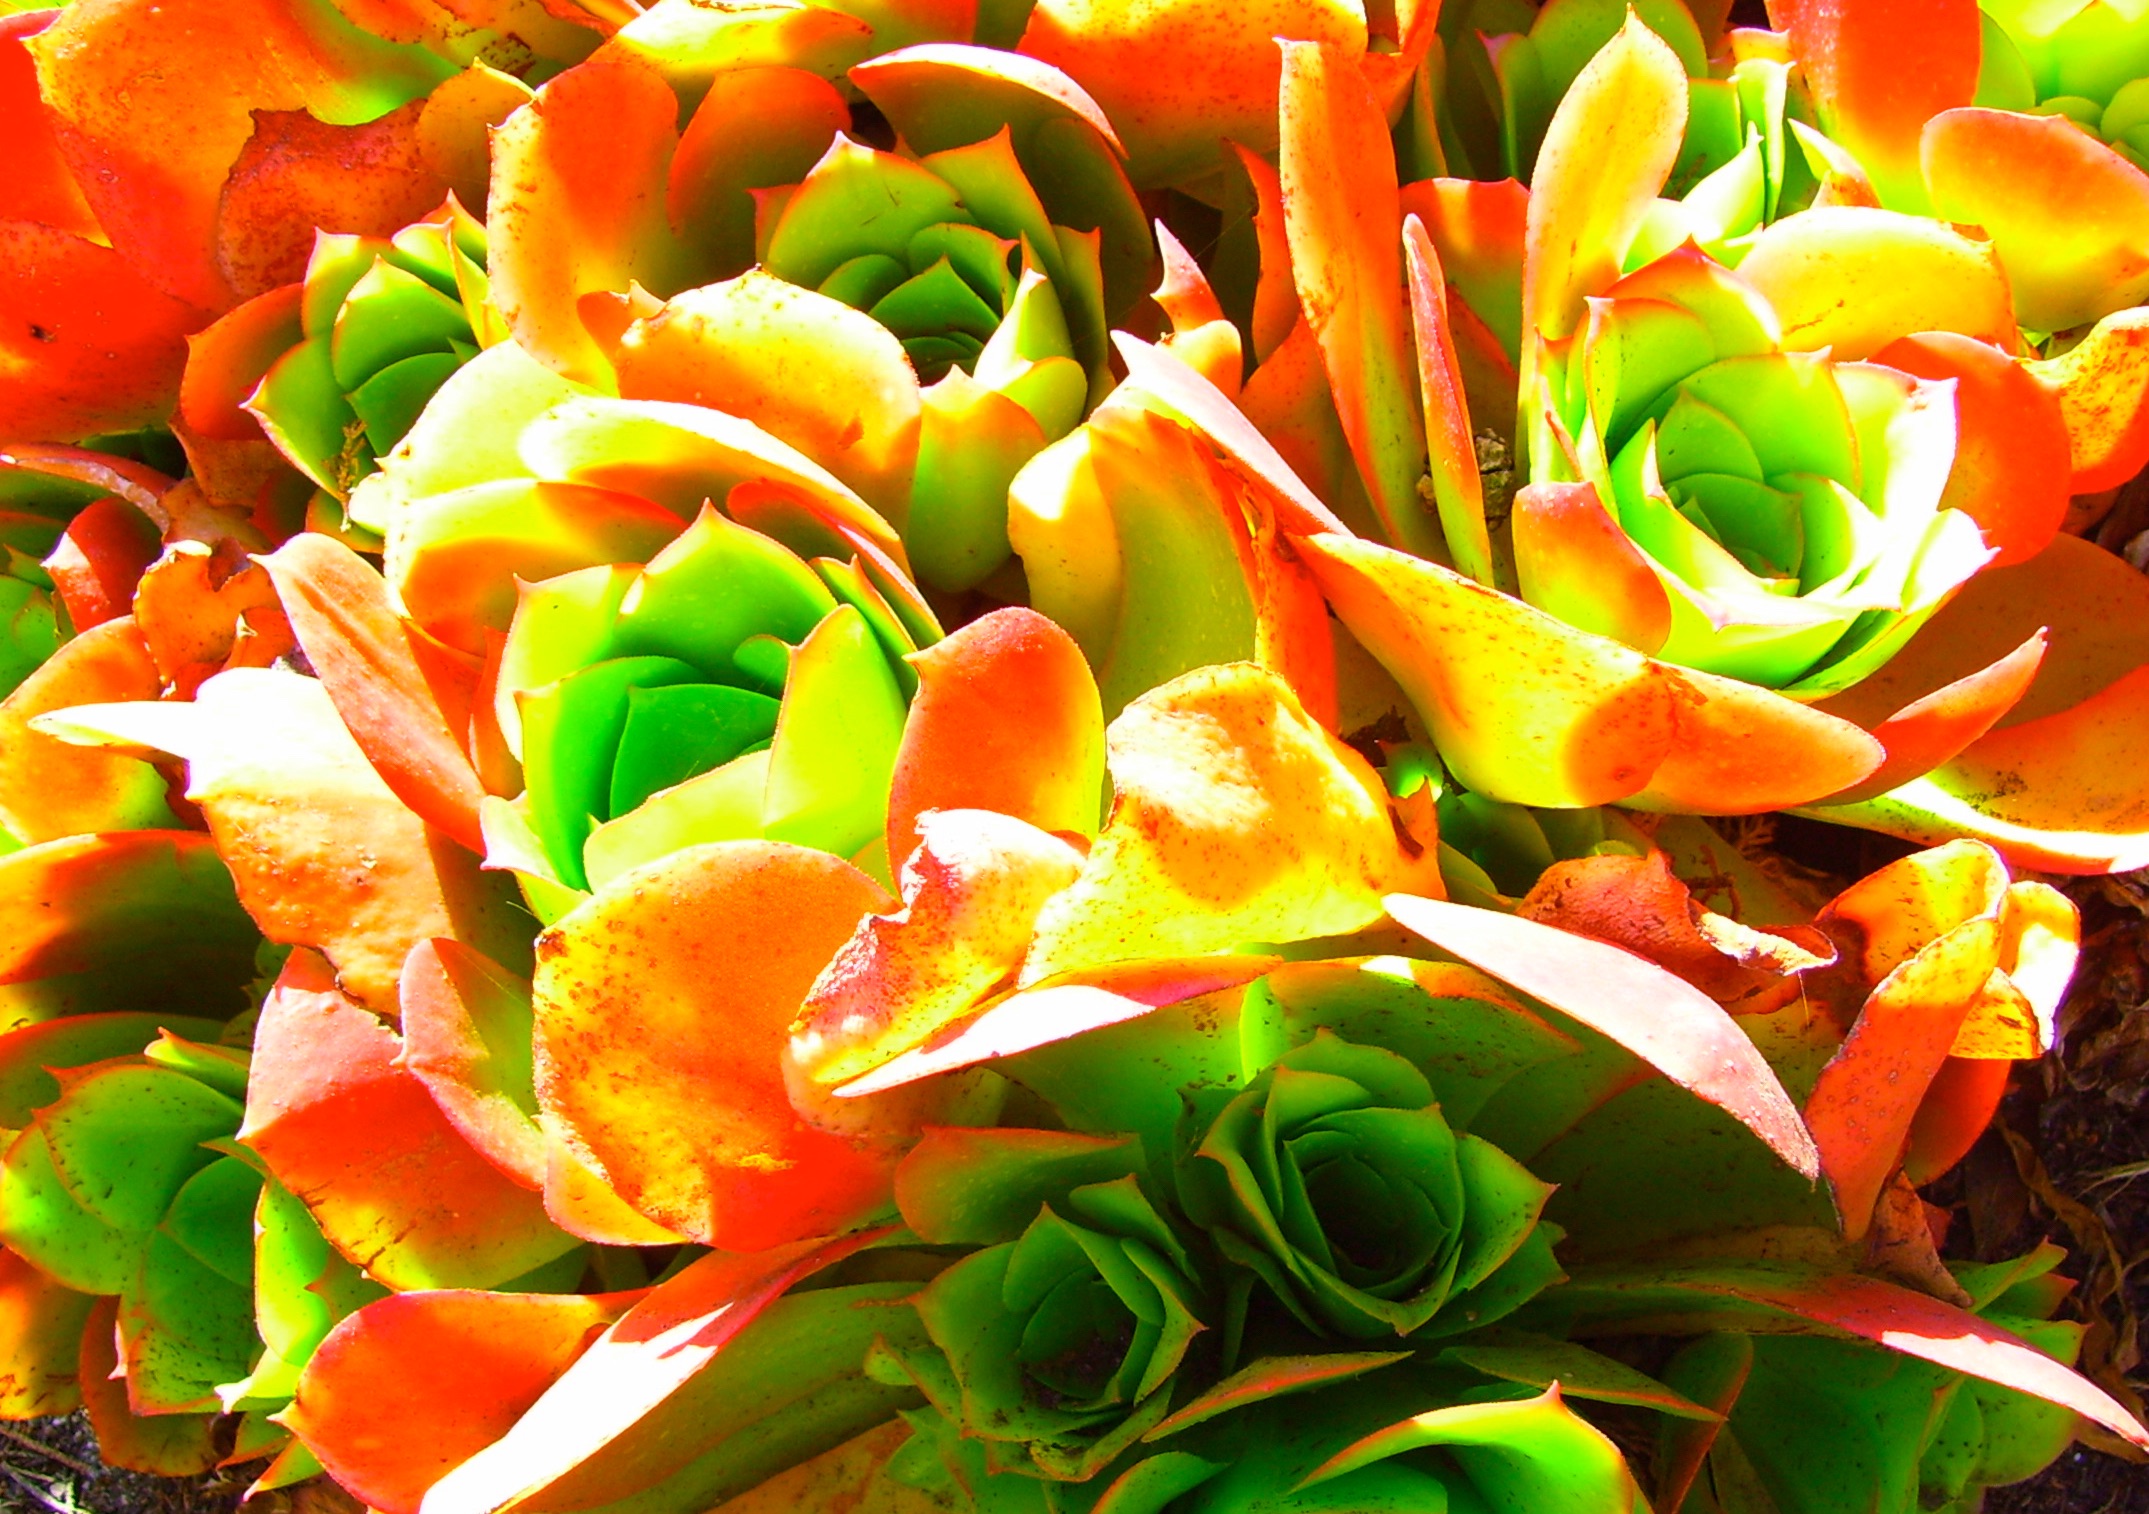
plant, leaf, flower, petal, rose, color, yellow, flora, shrub, floristry, macro photography, flowering plant, flower bouquet, land plant, flower arranging